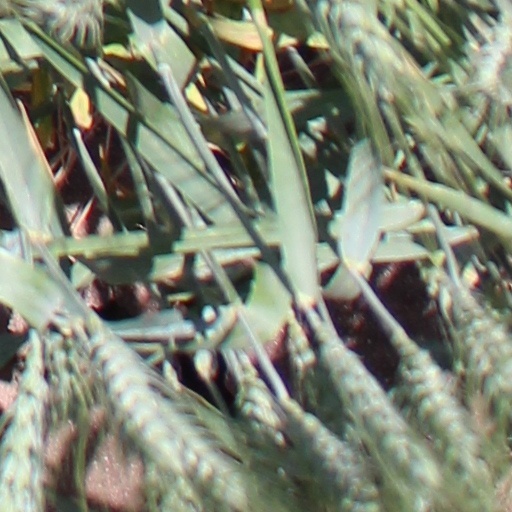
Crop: wheat